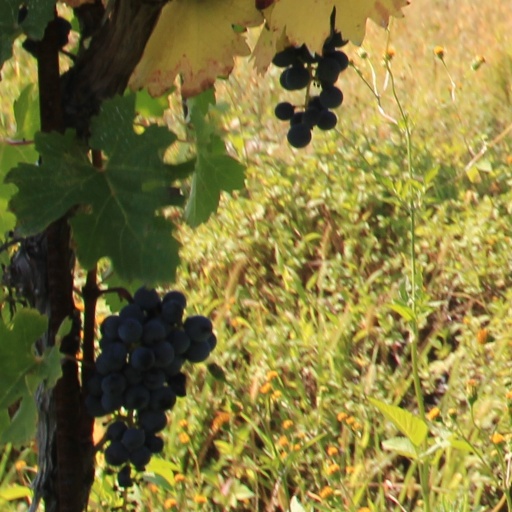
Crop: grape